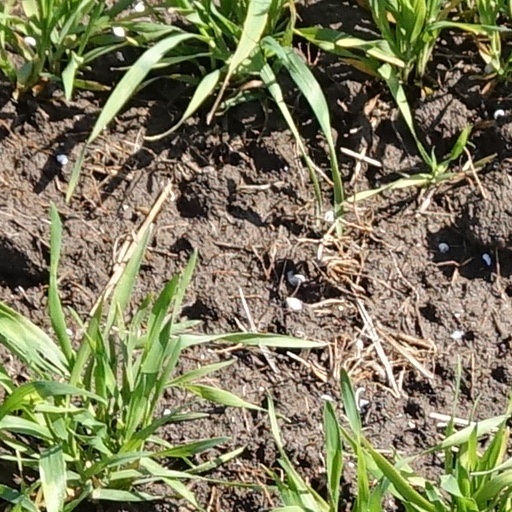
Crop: wheat